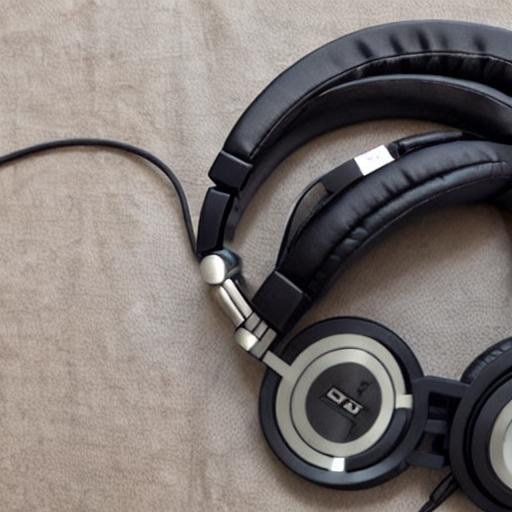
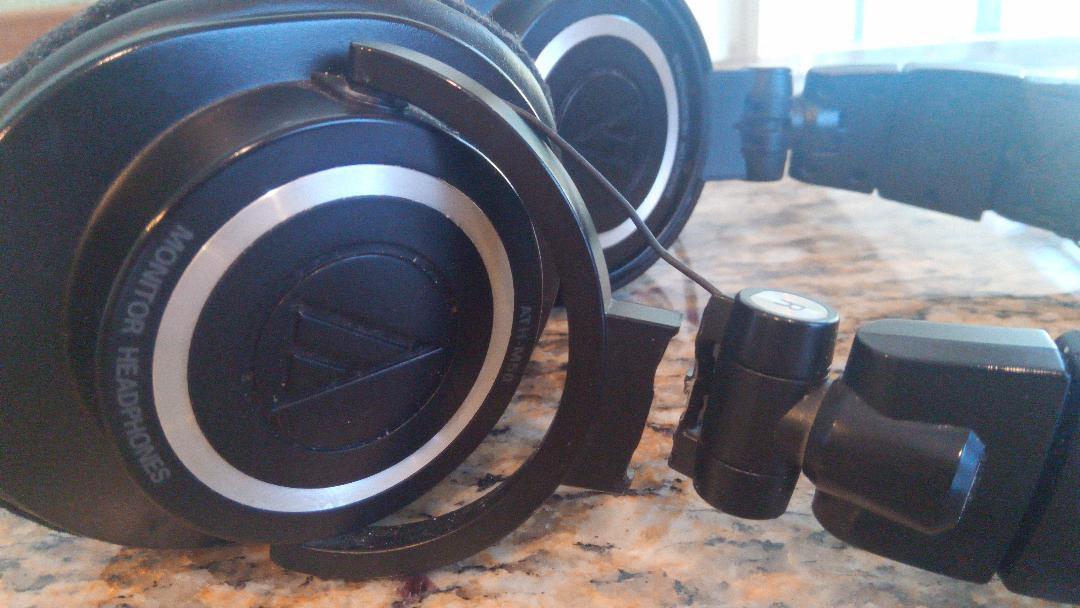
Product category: headphones
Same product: no